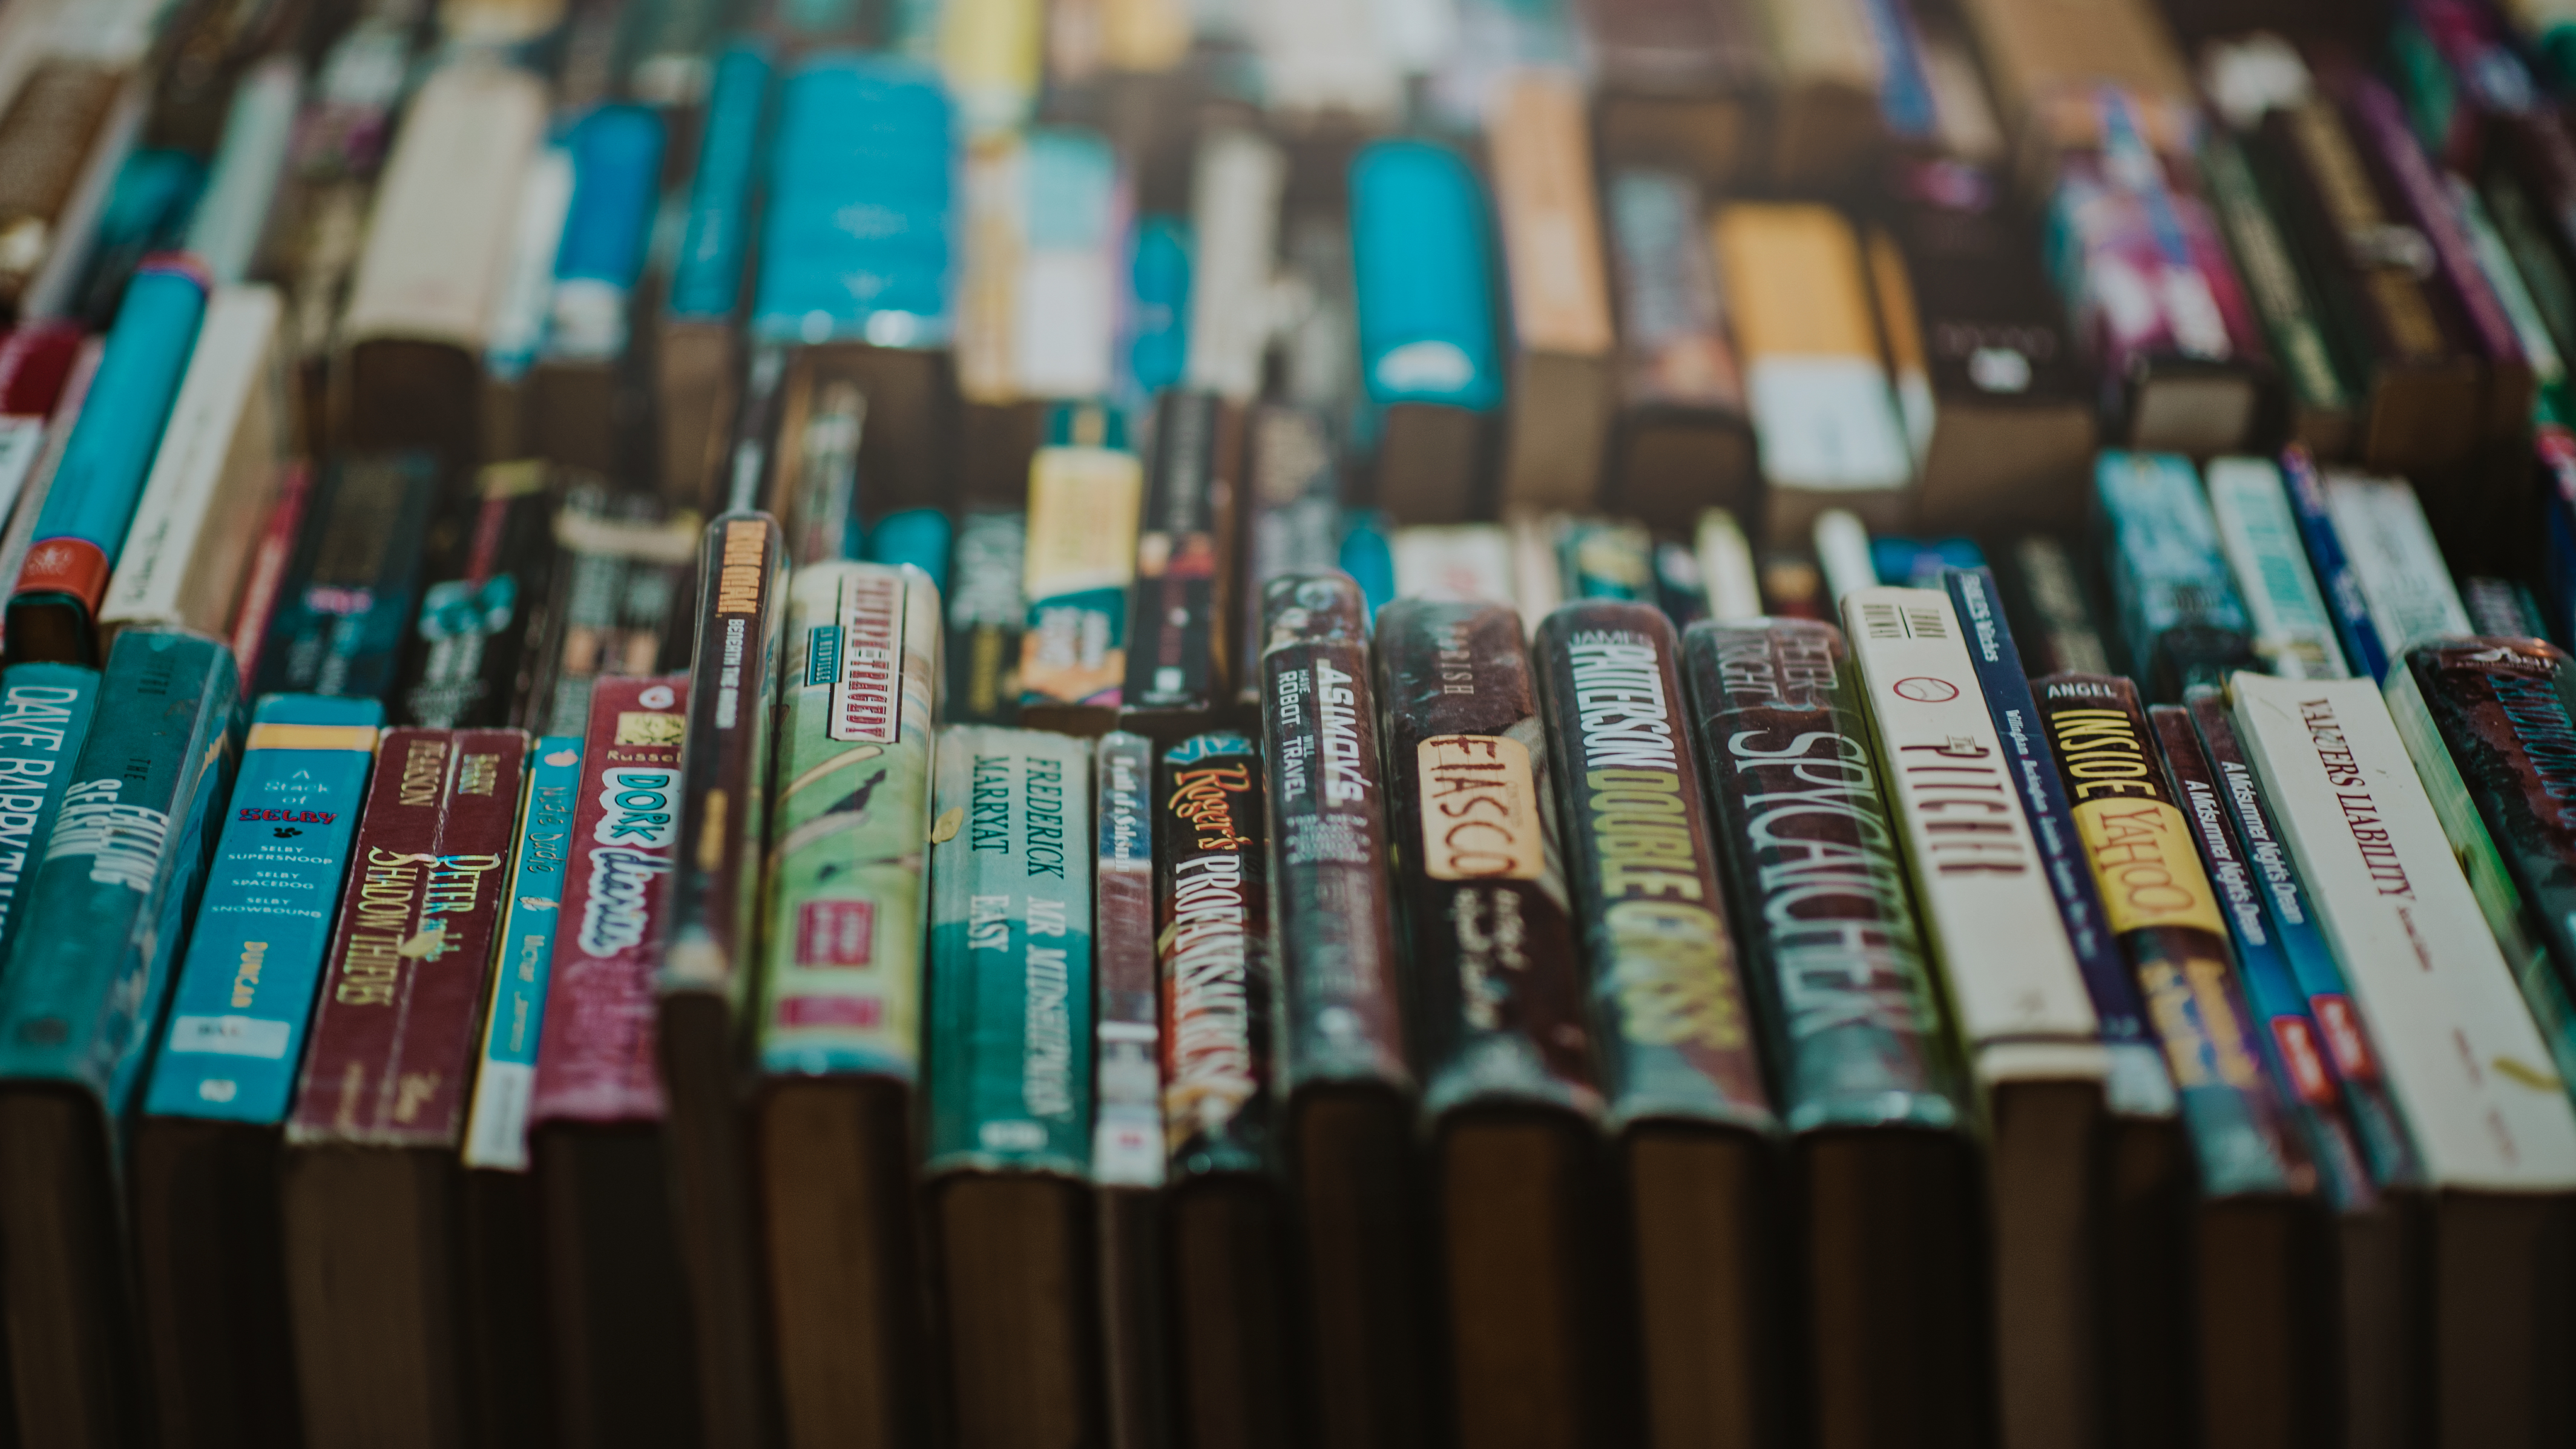
abundance, bookcase, books, bookstore, commerce, data, document, education, finance, industry, information, knowledge, learning, library, literature, market, read, research, school, shelf, still life, stock, study, text, title, university, bookselling, book, library science, product, public library, self help book, collection